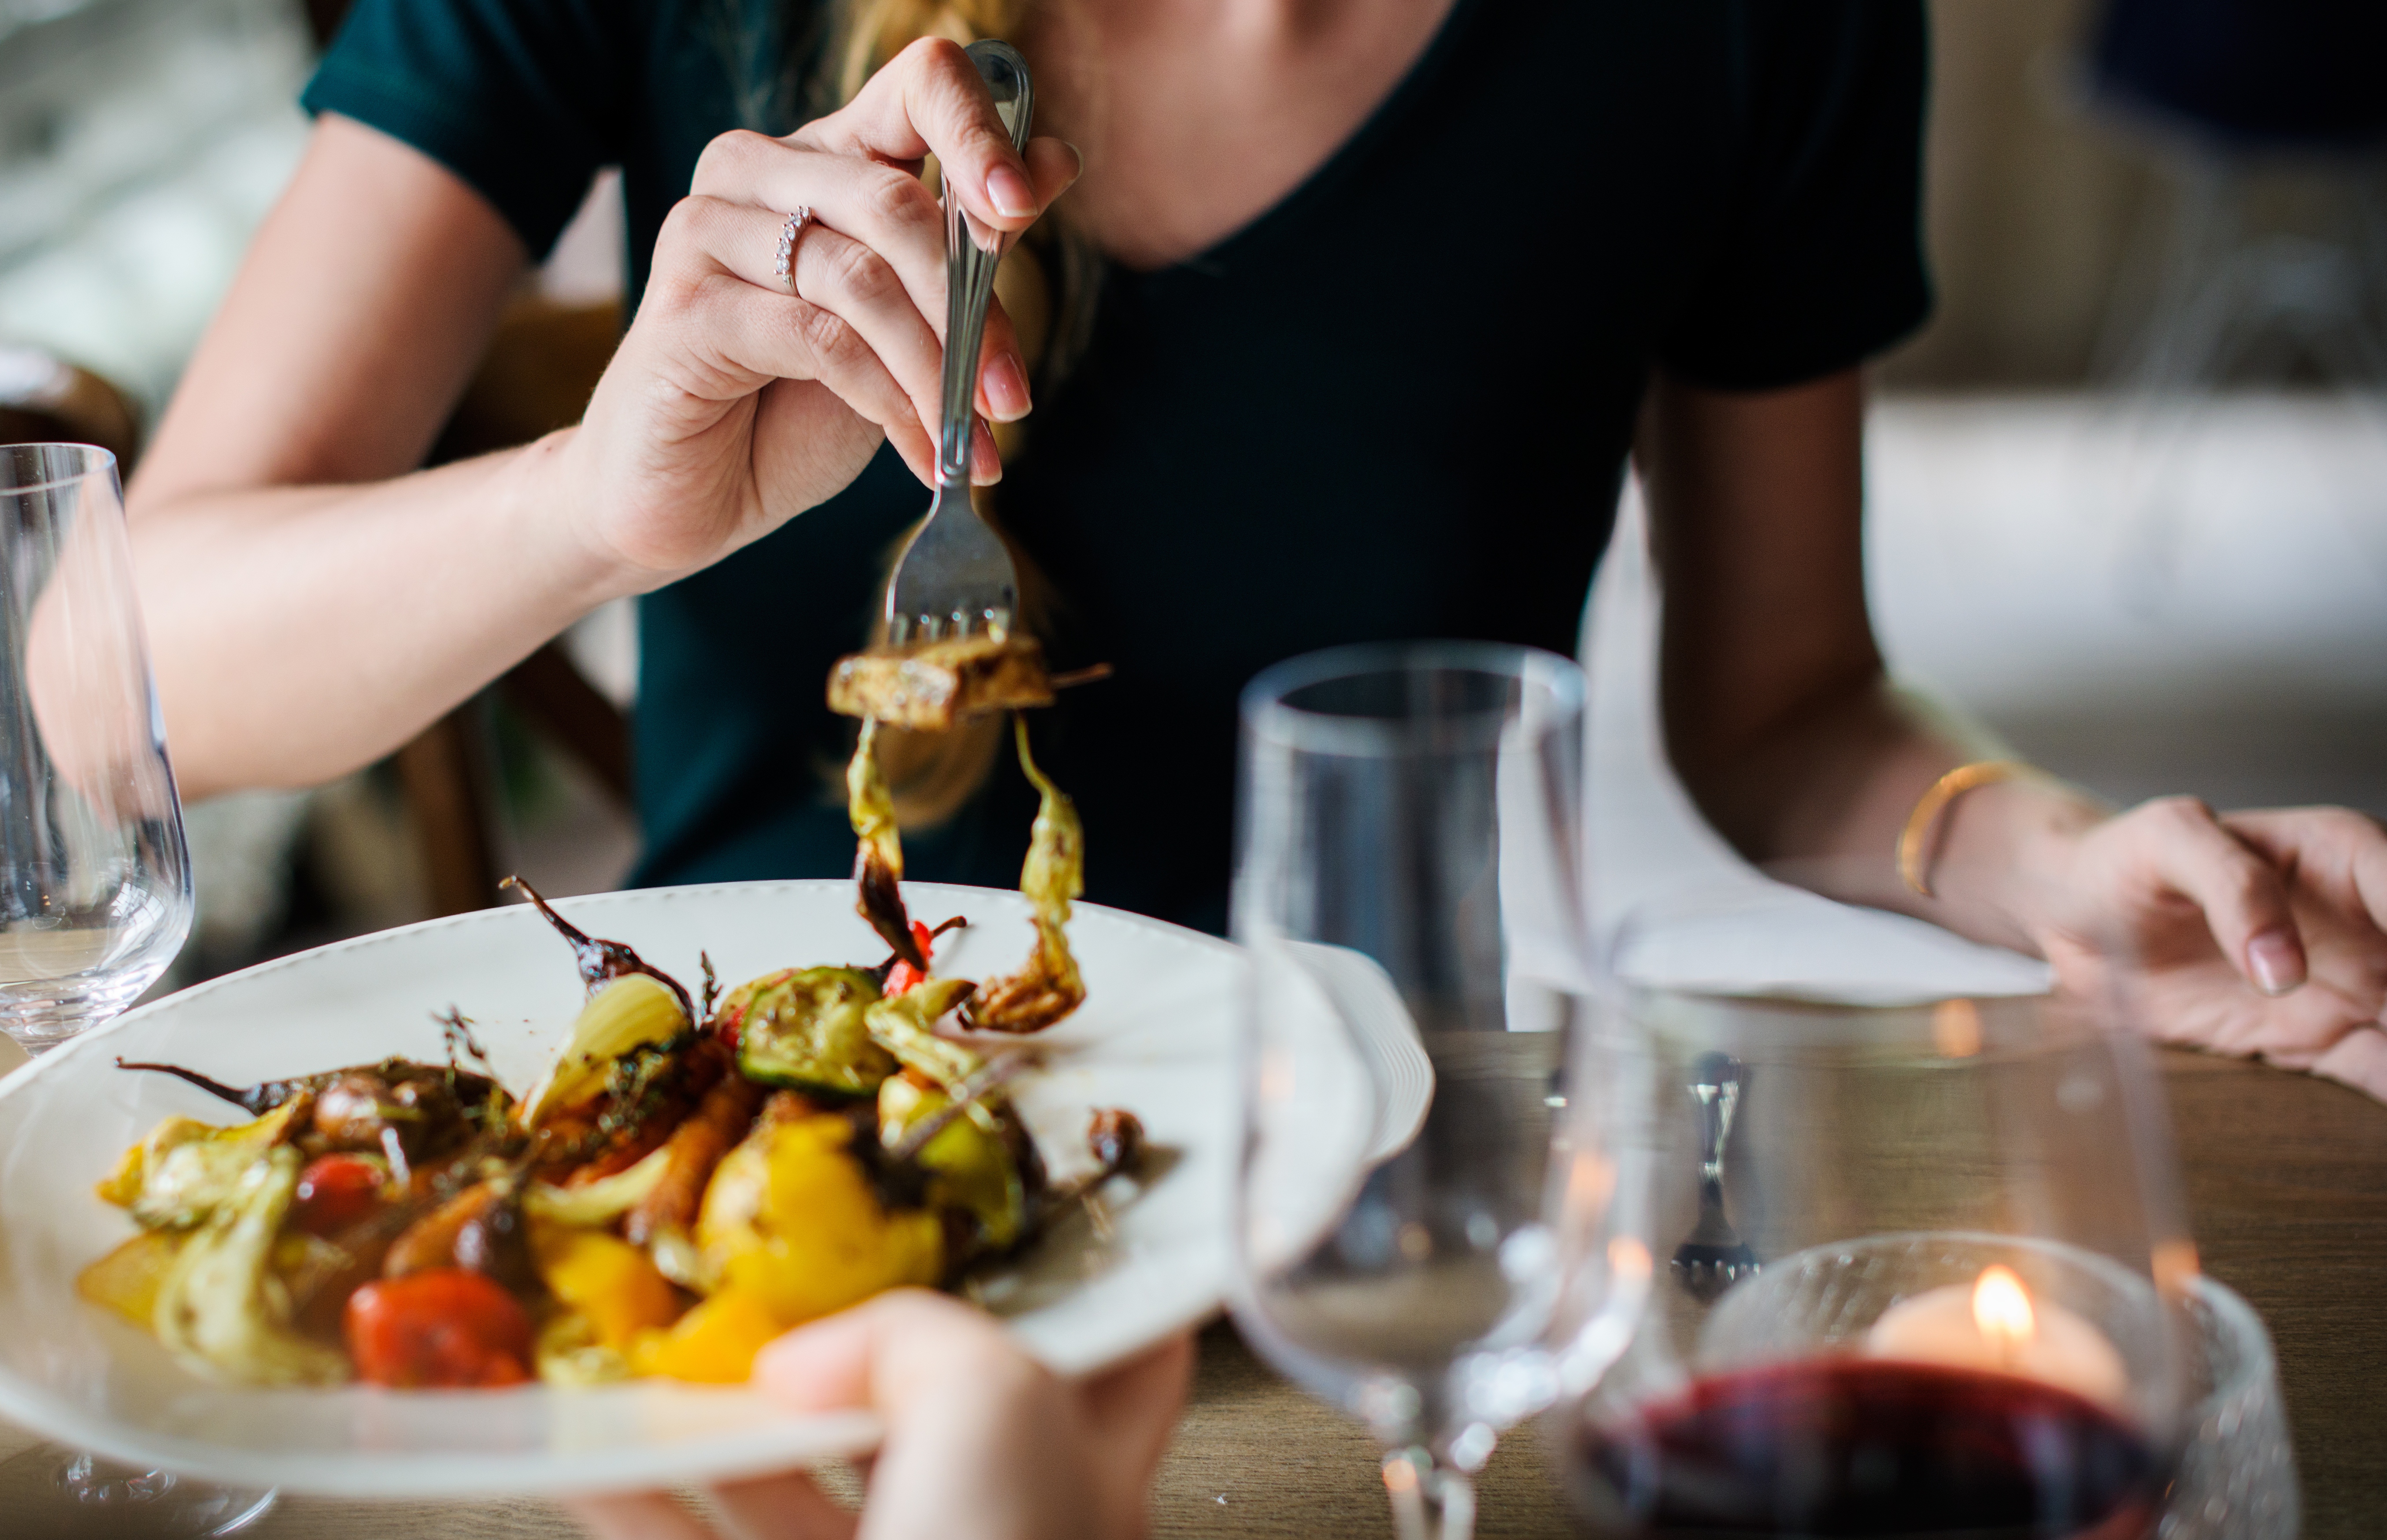
food, eating, meal, dish, cuisine, brunch, seafood, restaurant, lunch, la carte food, ingredient, junk food, breakfast, supper, alcohol, seafood boil, drink, wine, canadian cuisine